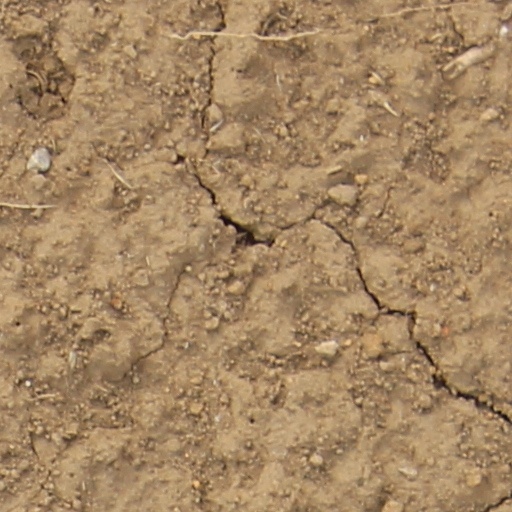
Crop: wheat